The Hitler Gang

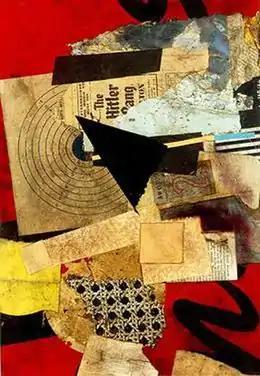
"Untitled (The Hitler Gang)", a 1944 collage by Kurt Schwitters, incorporates a newspaper advertisement for the film.

Kurt Schwitters incorporated a newspaper advertisement for the film into his 1944 collage "Untitled (The Hitler Gang)".